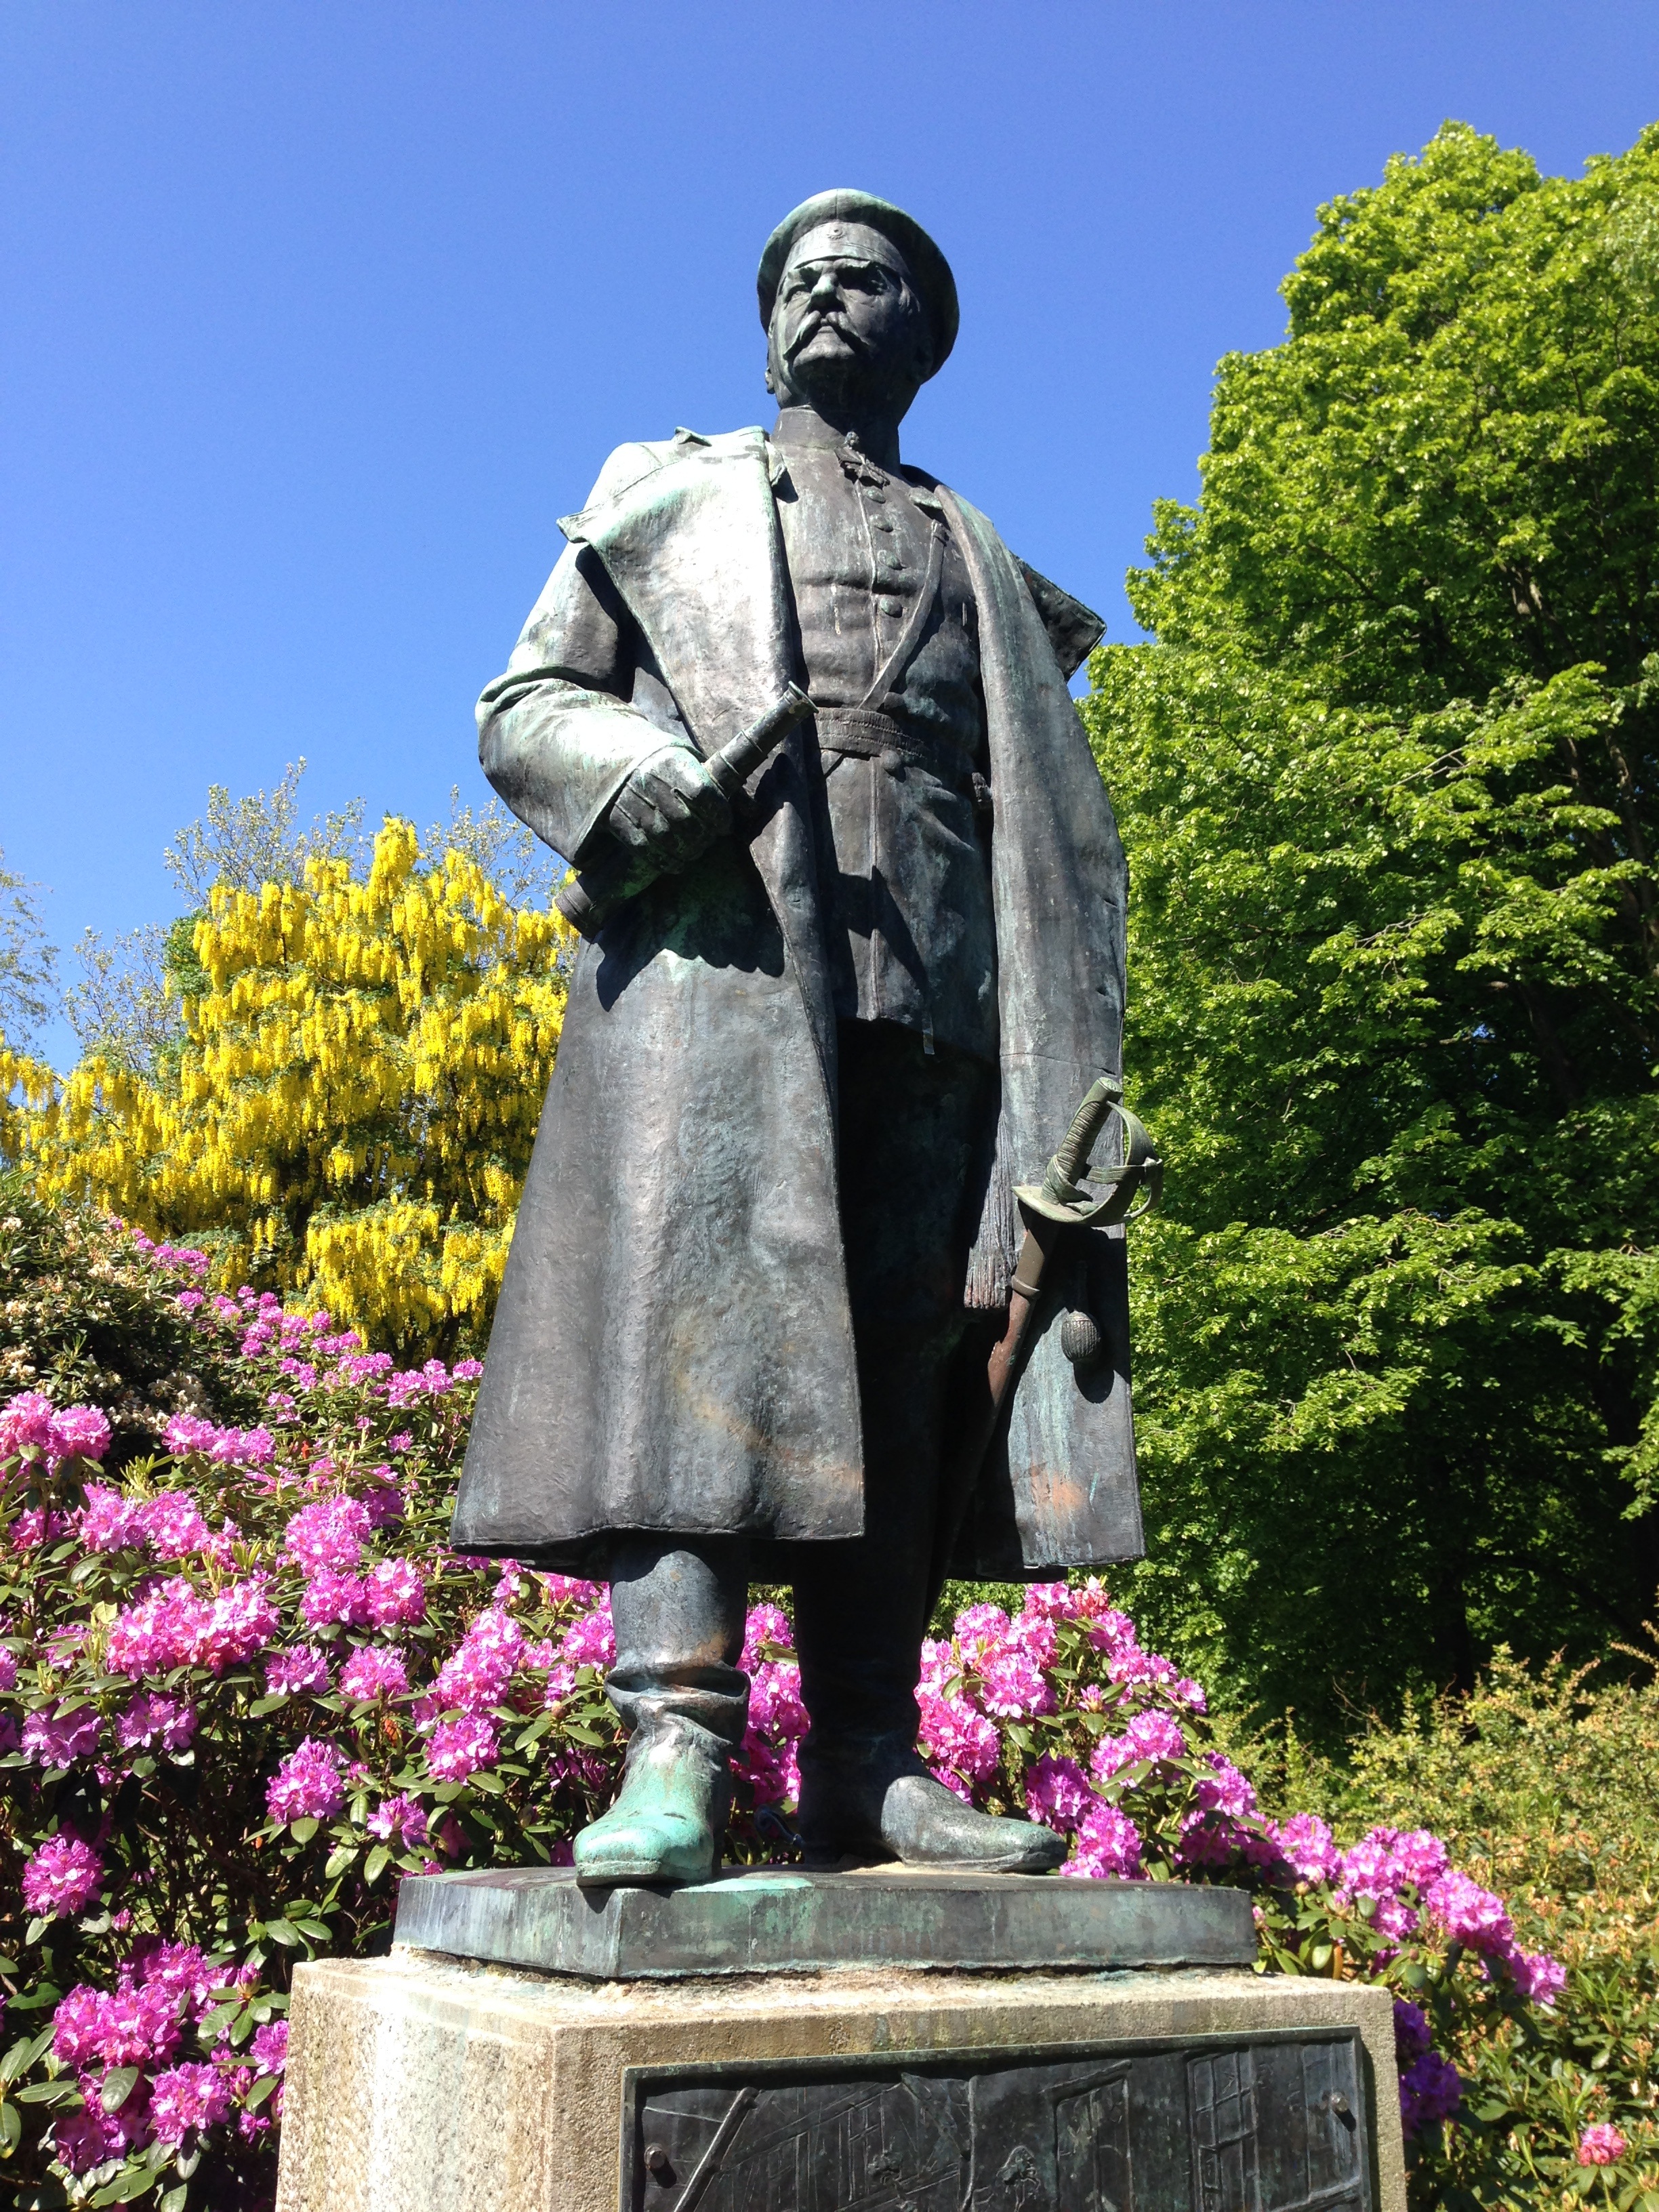
flower, monument, statue, sculpture, memorial, art, denmark, berlin, revolution, general, flensburg, city park, prussia, german danish war, 1864, frederick of wrangel, general field marshal, wrangelkiez, 1848